History of Switzerland since 1914

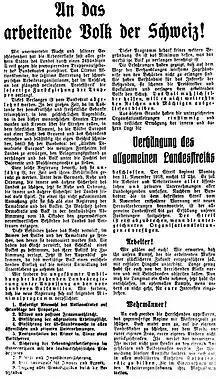
Poster with the text of the Comité d'Olte appeal.

The signing of the Treaty of Versailles by the German and Allied powers on June 28, 1919, confirmed Switzerland's status as a neutral state. In return, Switzerland formally renounced its right (never exercised) to occupy Northern Savoy, which had been granted at the request of the Kingdom of Sardinia in 1815. However, the treaty did not address the issue of free-trade zones, particularly those granted by Napoleon III in Haute-Savoie and the Pays de Gex. This point was only settled on October 30, 1924, following mediation by the Permanent Court of International Justice.